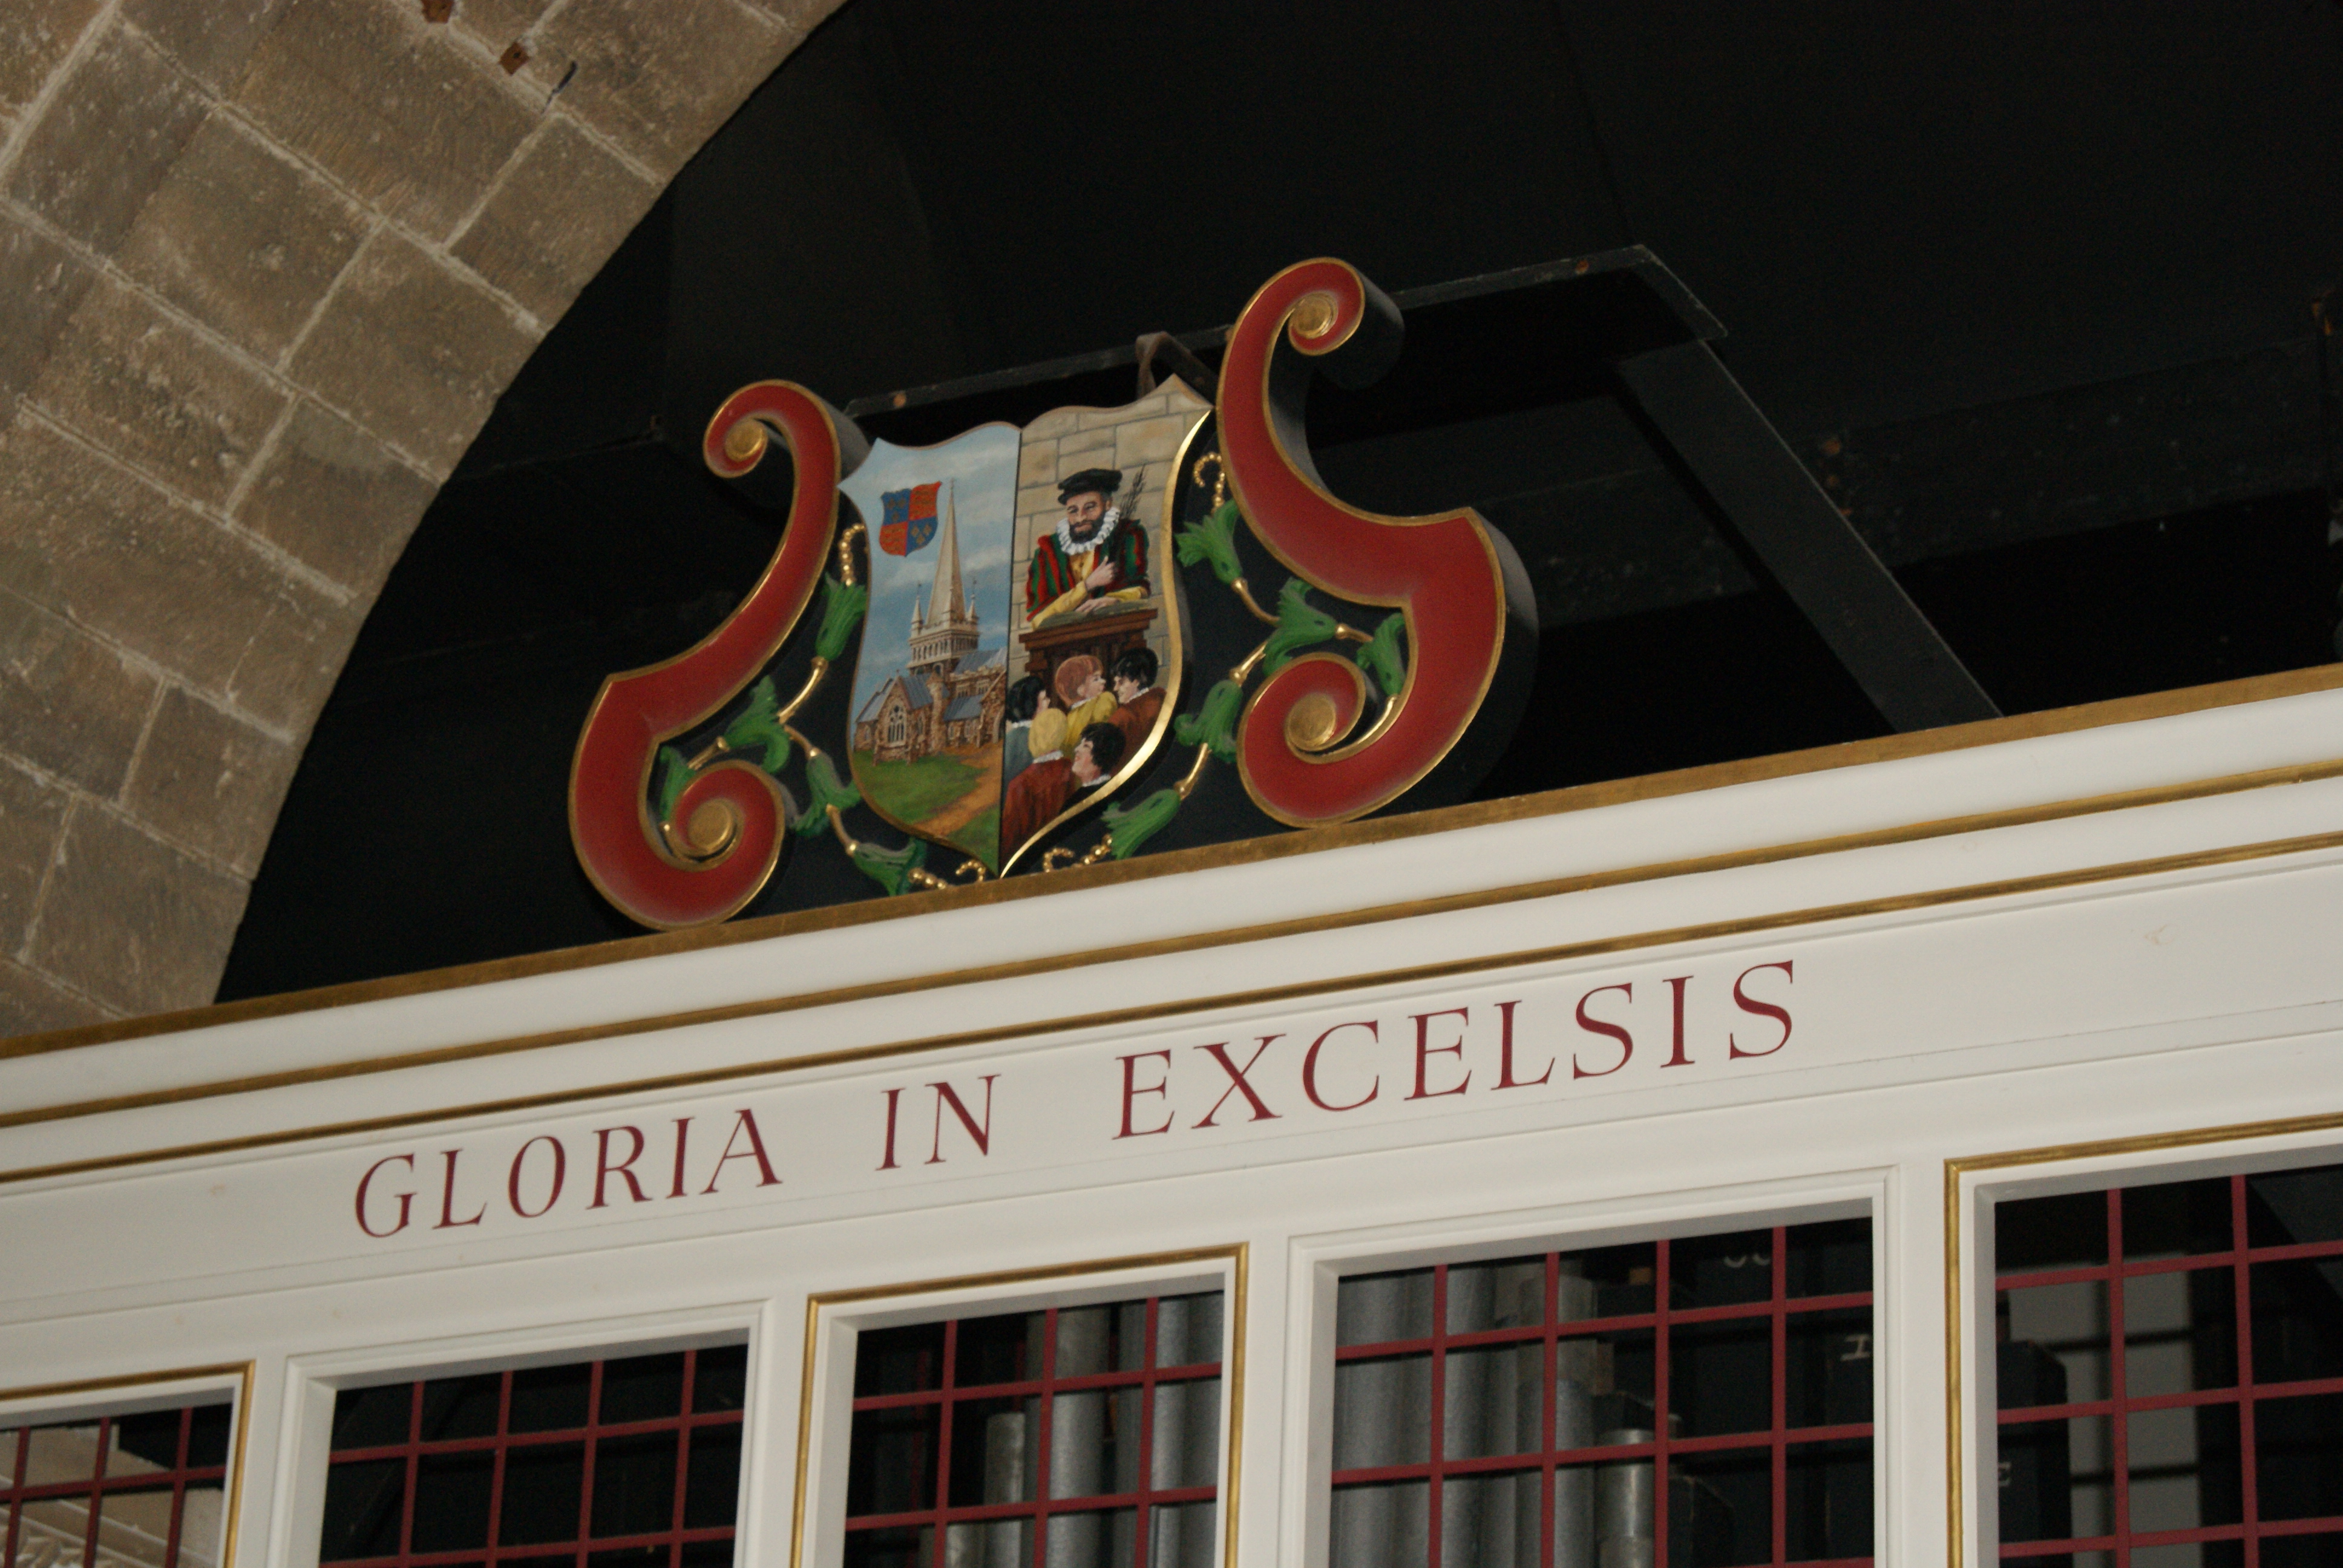
sign, signage